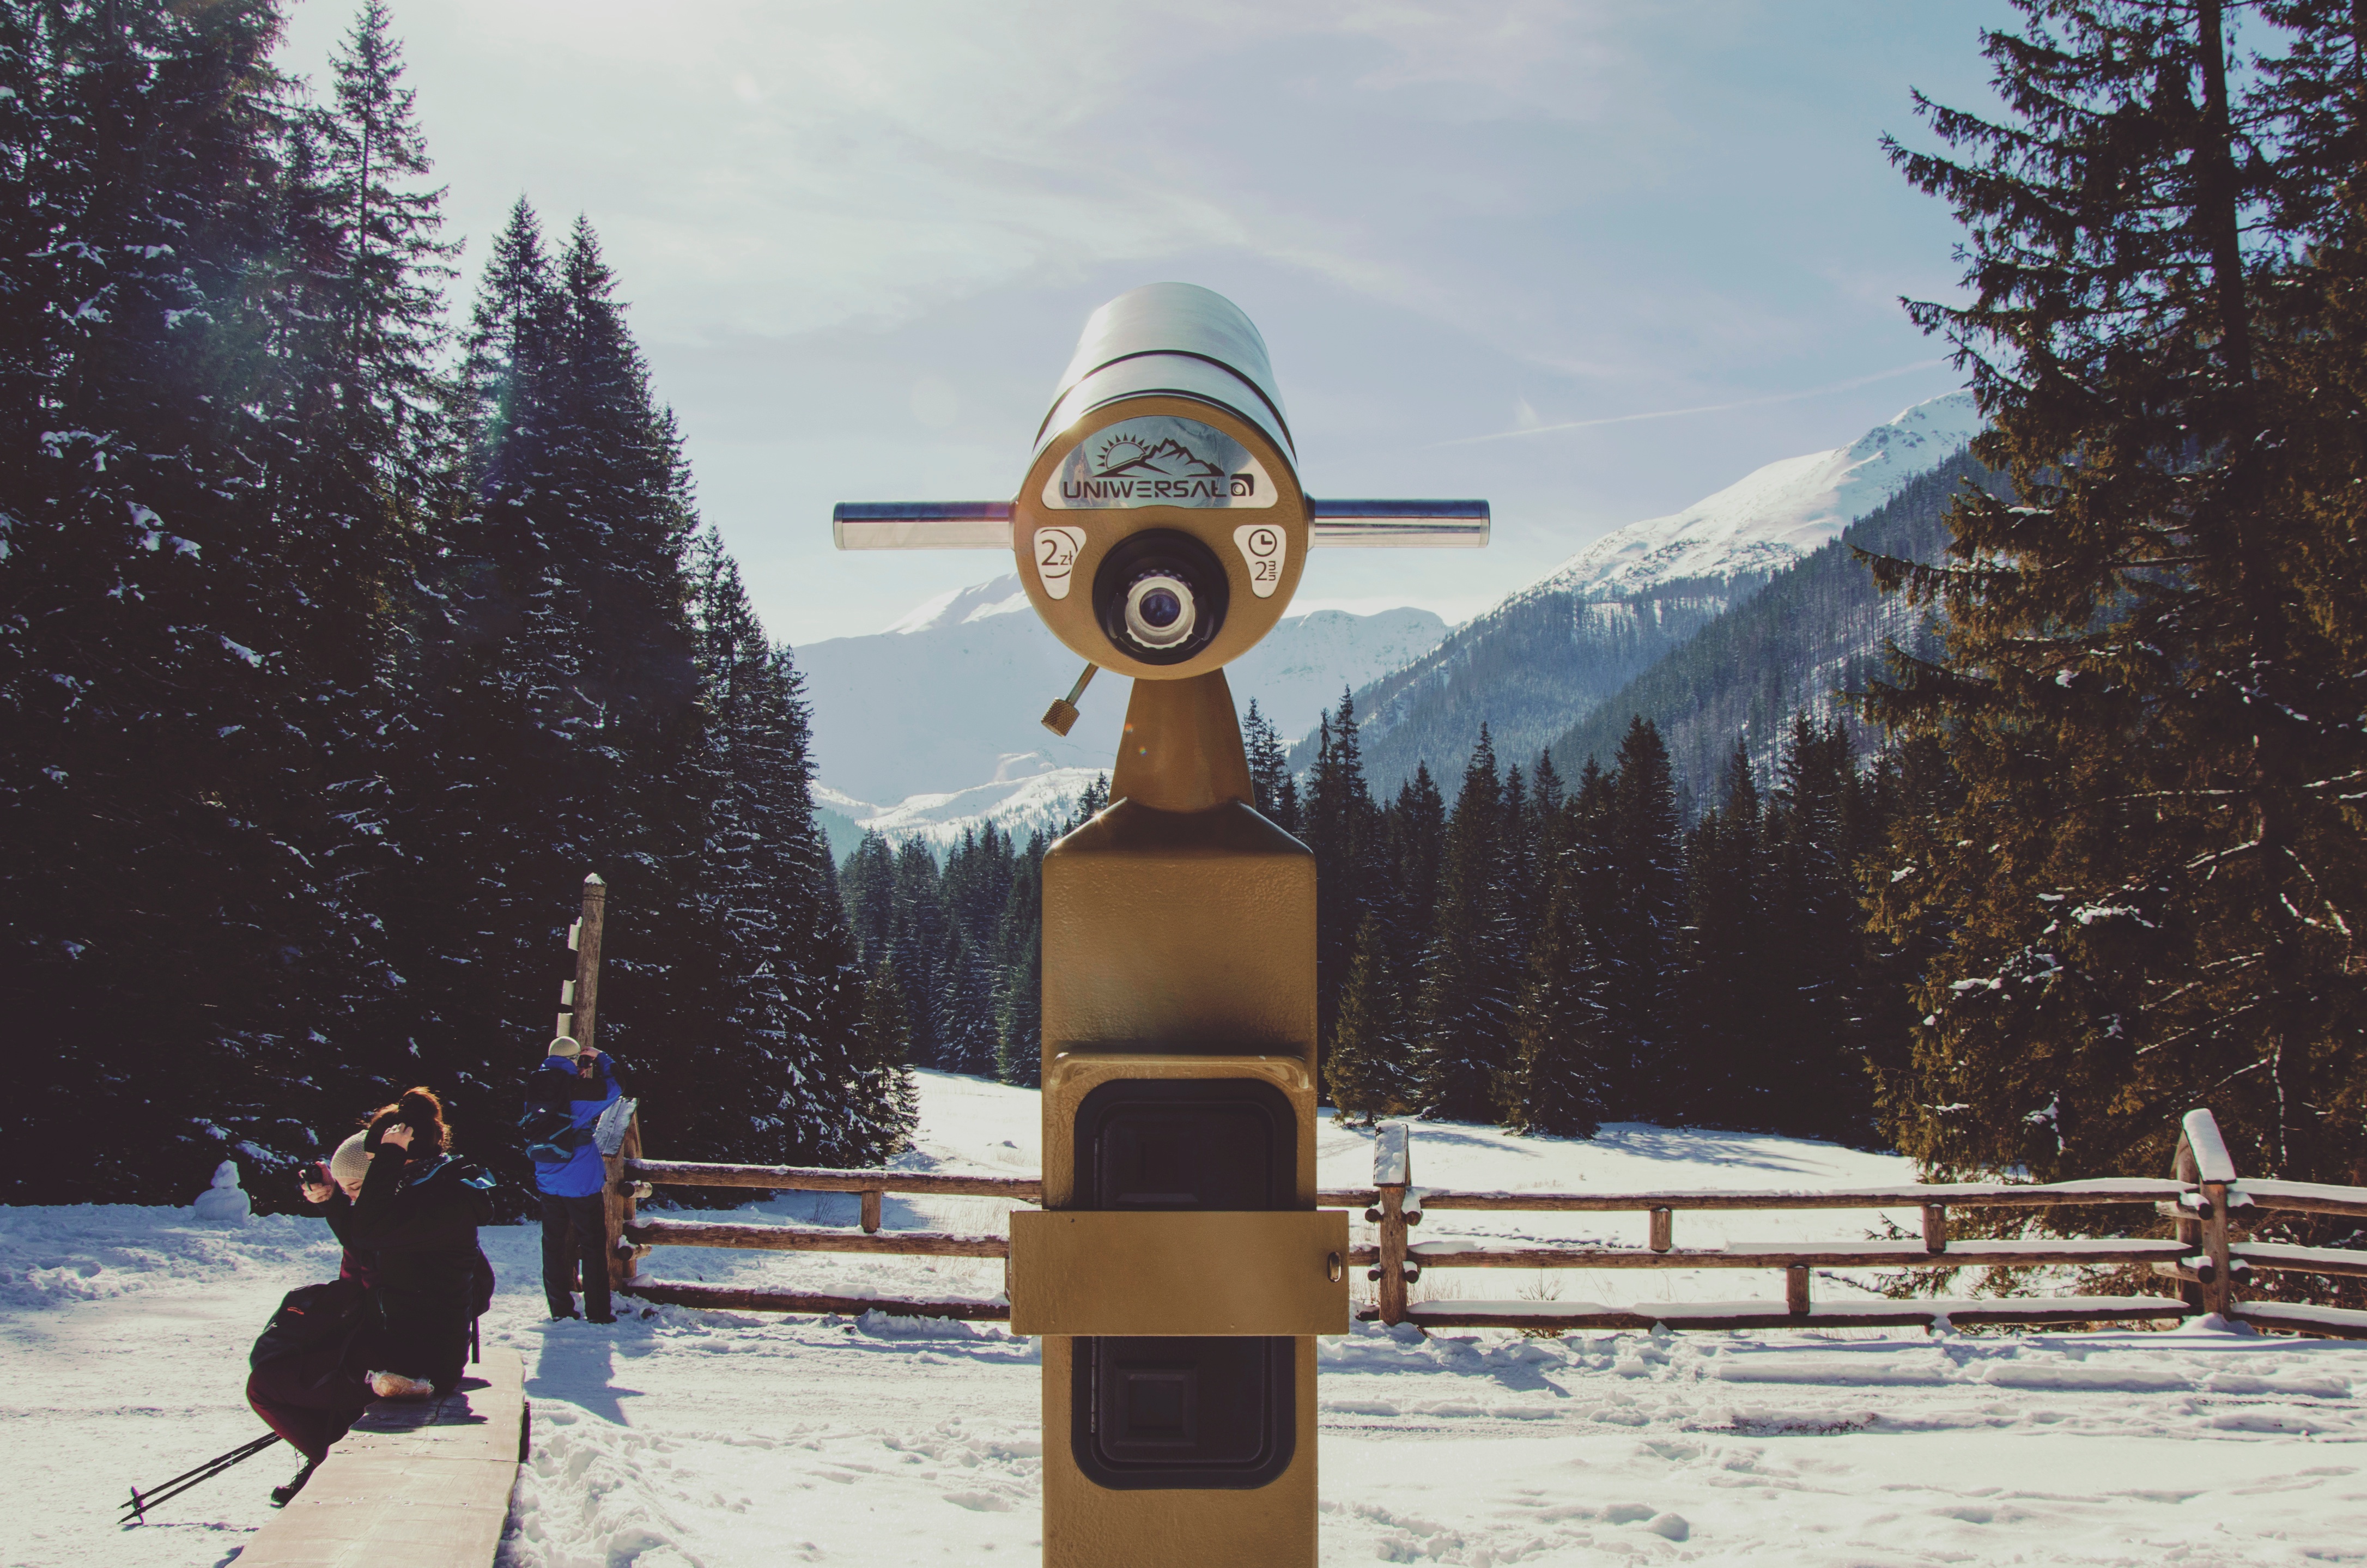
snow, winter, spring, weather, season, winter sport, image